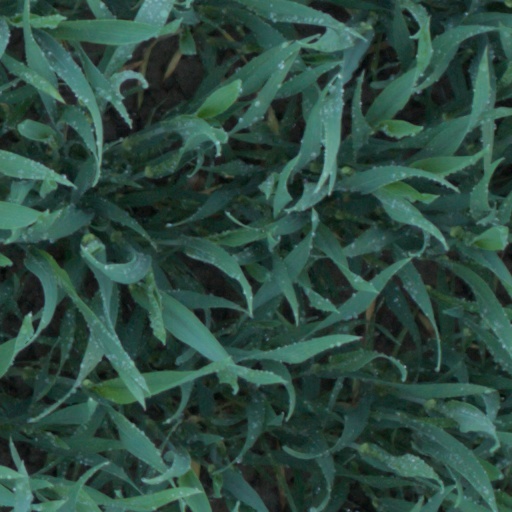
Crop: wheat